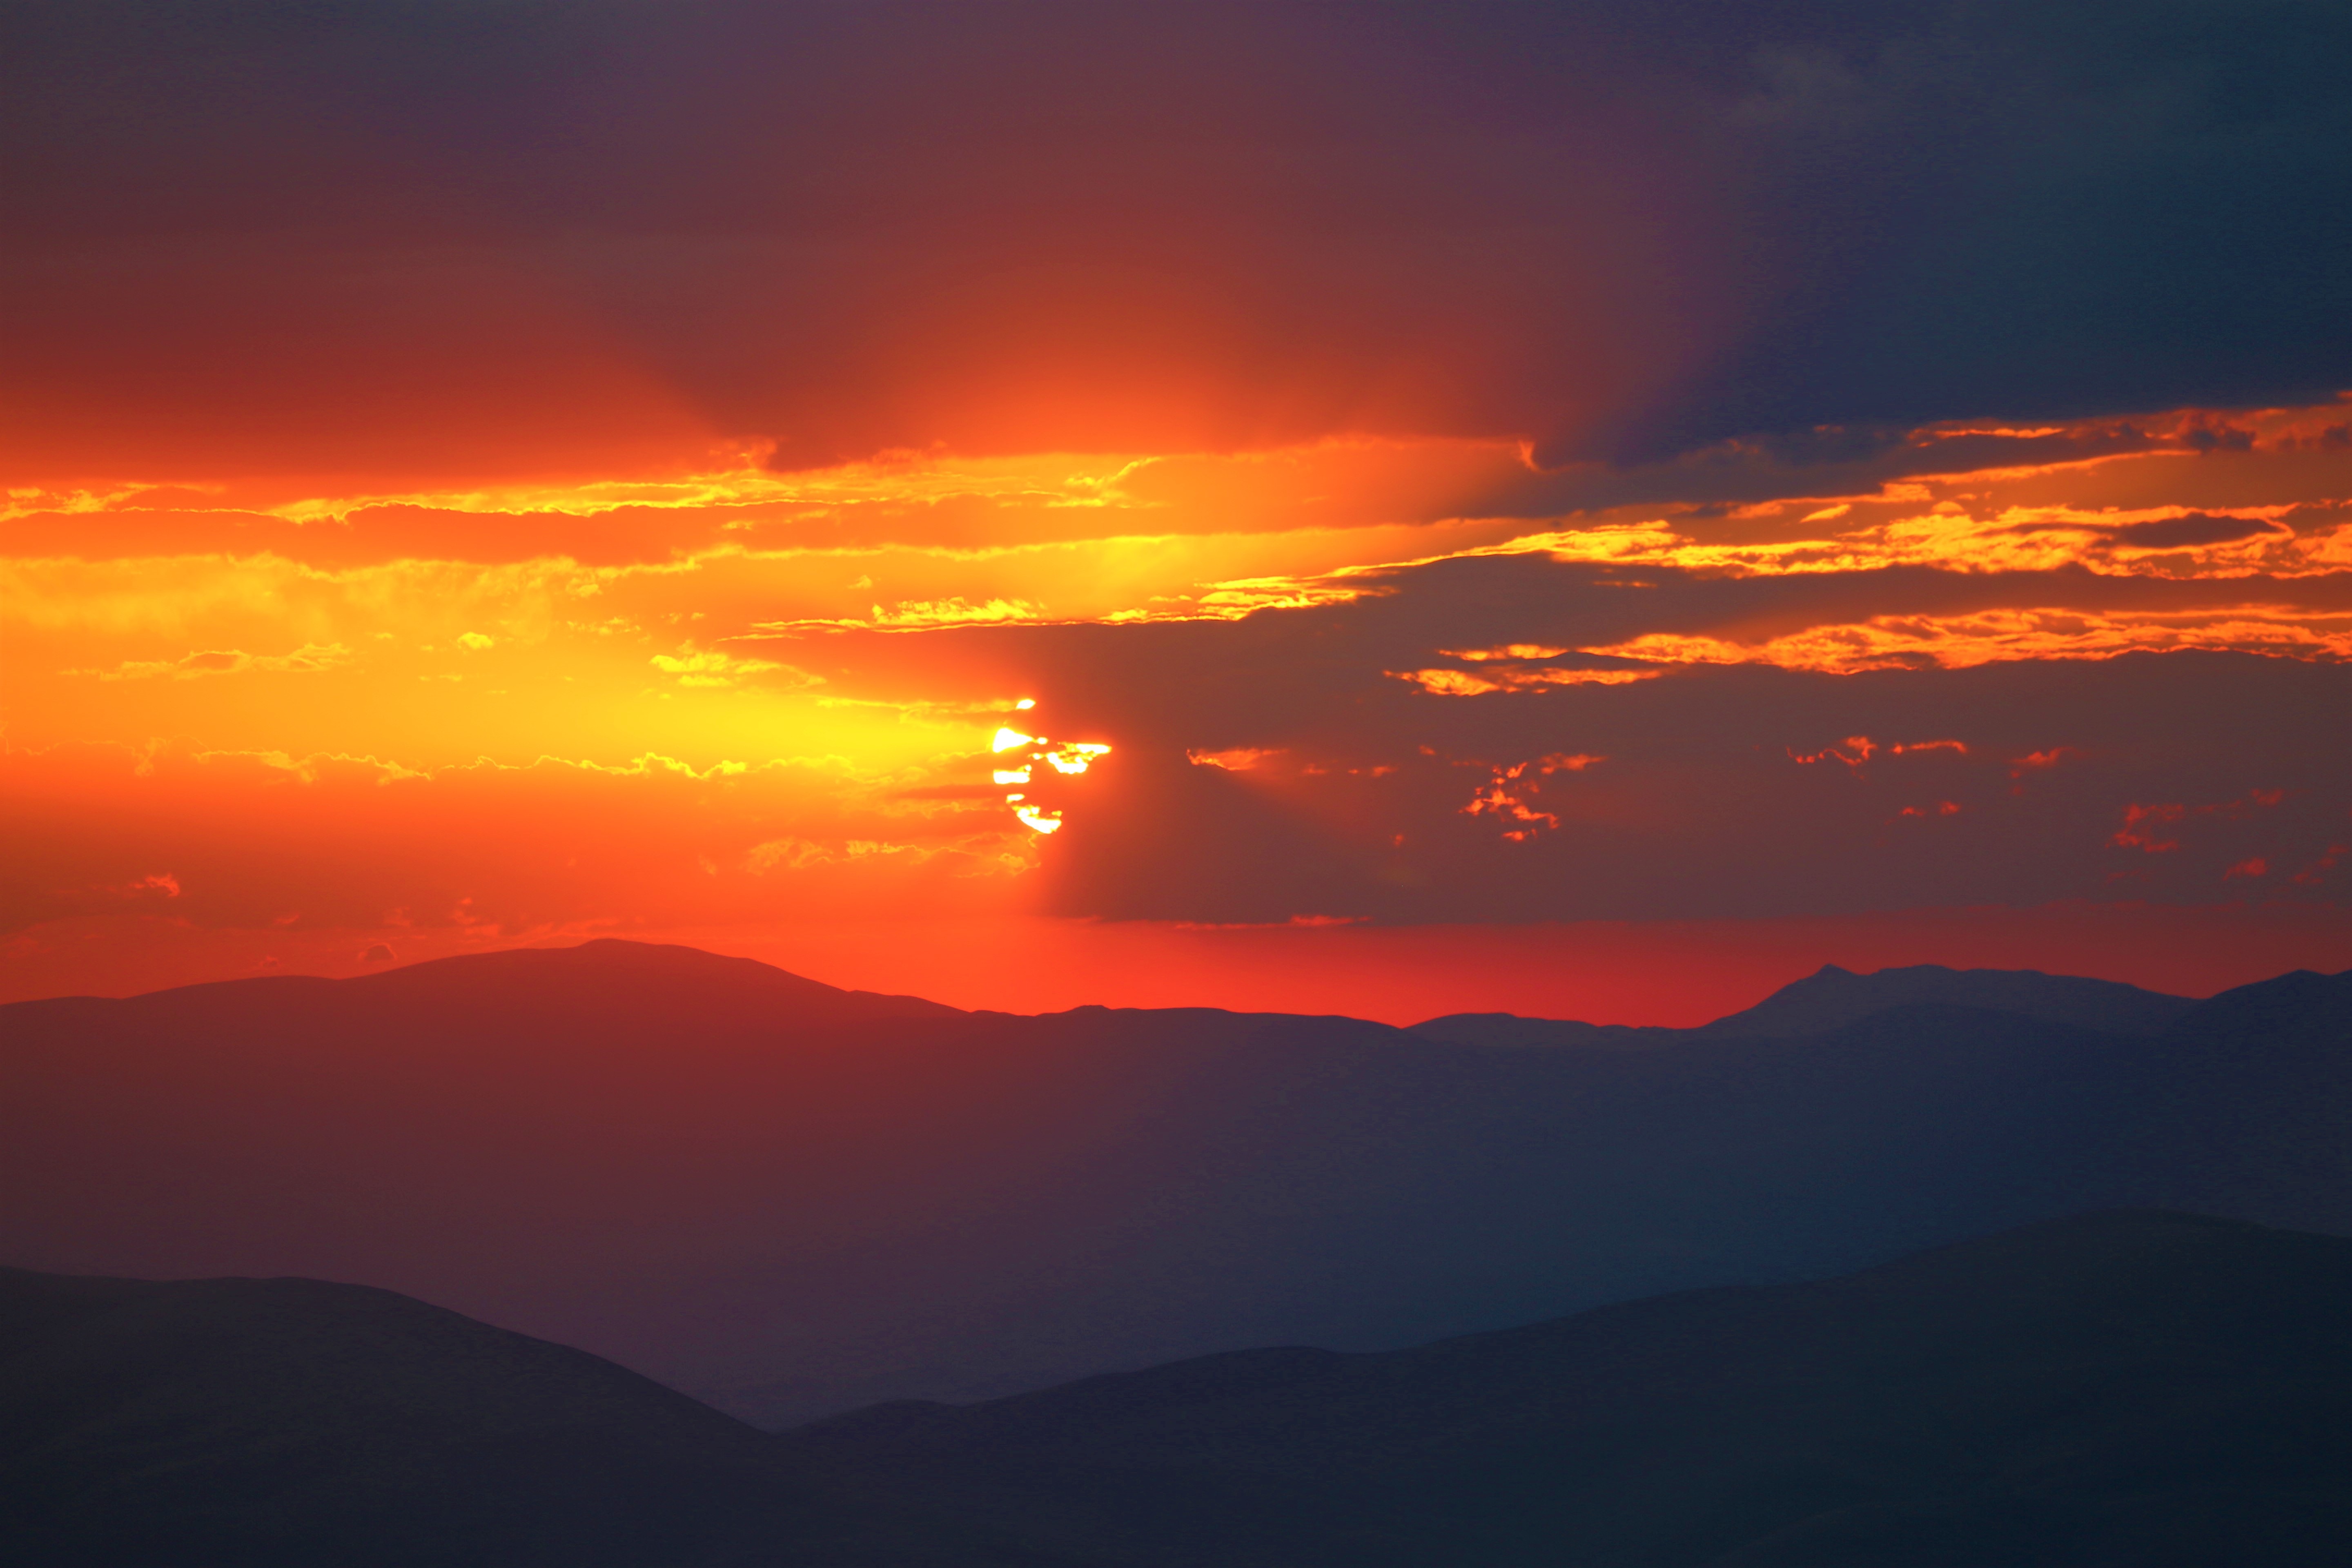
sky, afterglow, red sky at morning, sunset, sunrise, horizon, cloud, evening, atmospheric phenomenon, red, morning, orange, atmosphere, dusk, sun, sunlight, calm, dawn, mountain, hill, heat, landscape, cumulus, geological phenomenon, mountain range, celestial event, fell, meteorological phenomenon